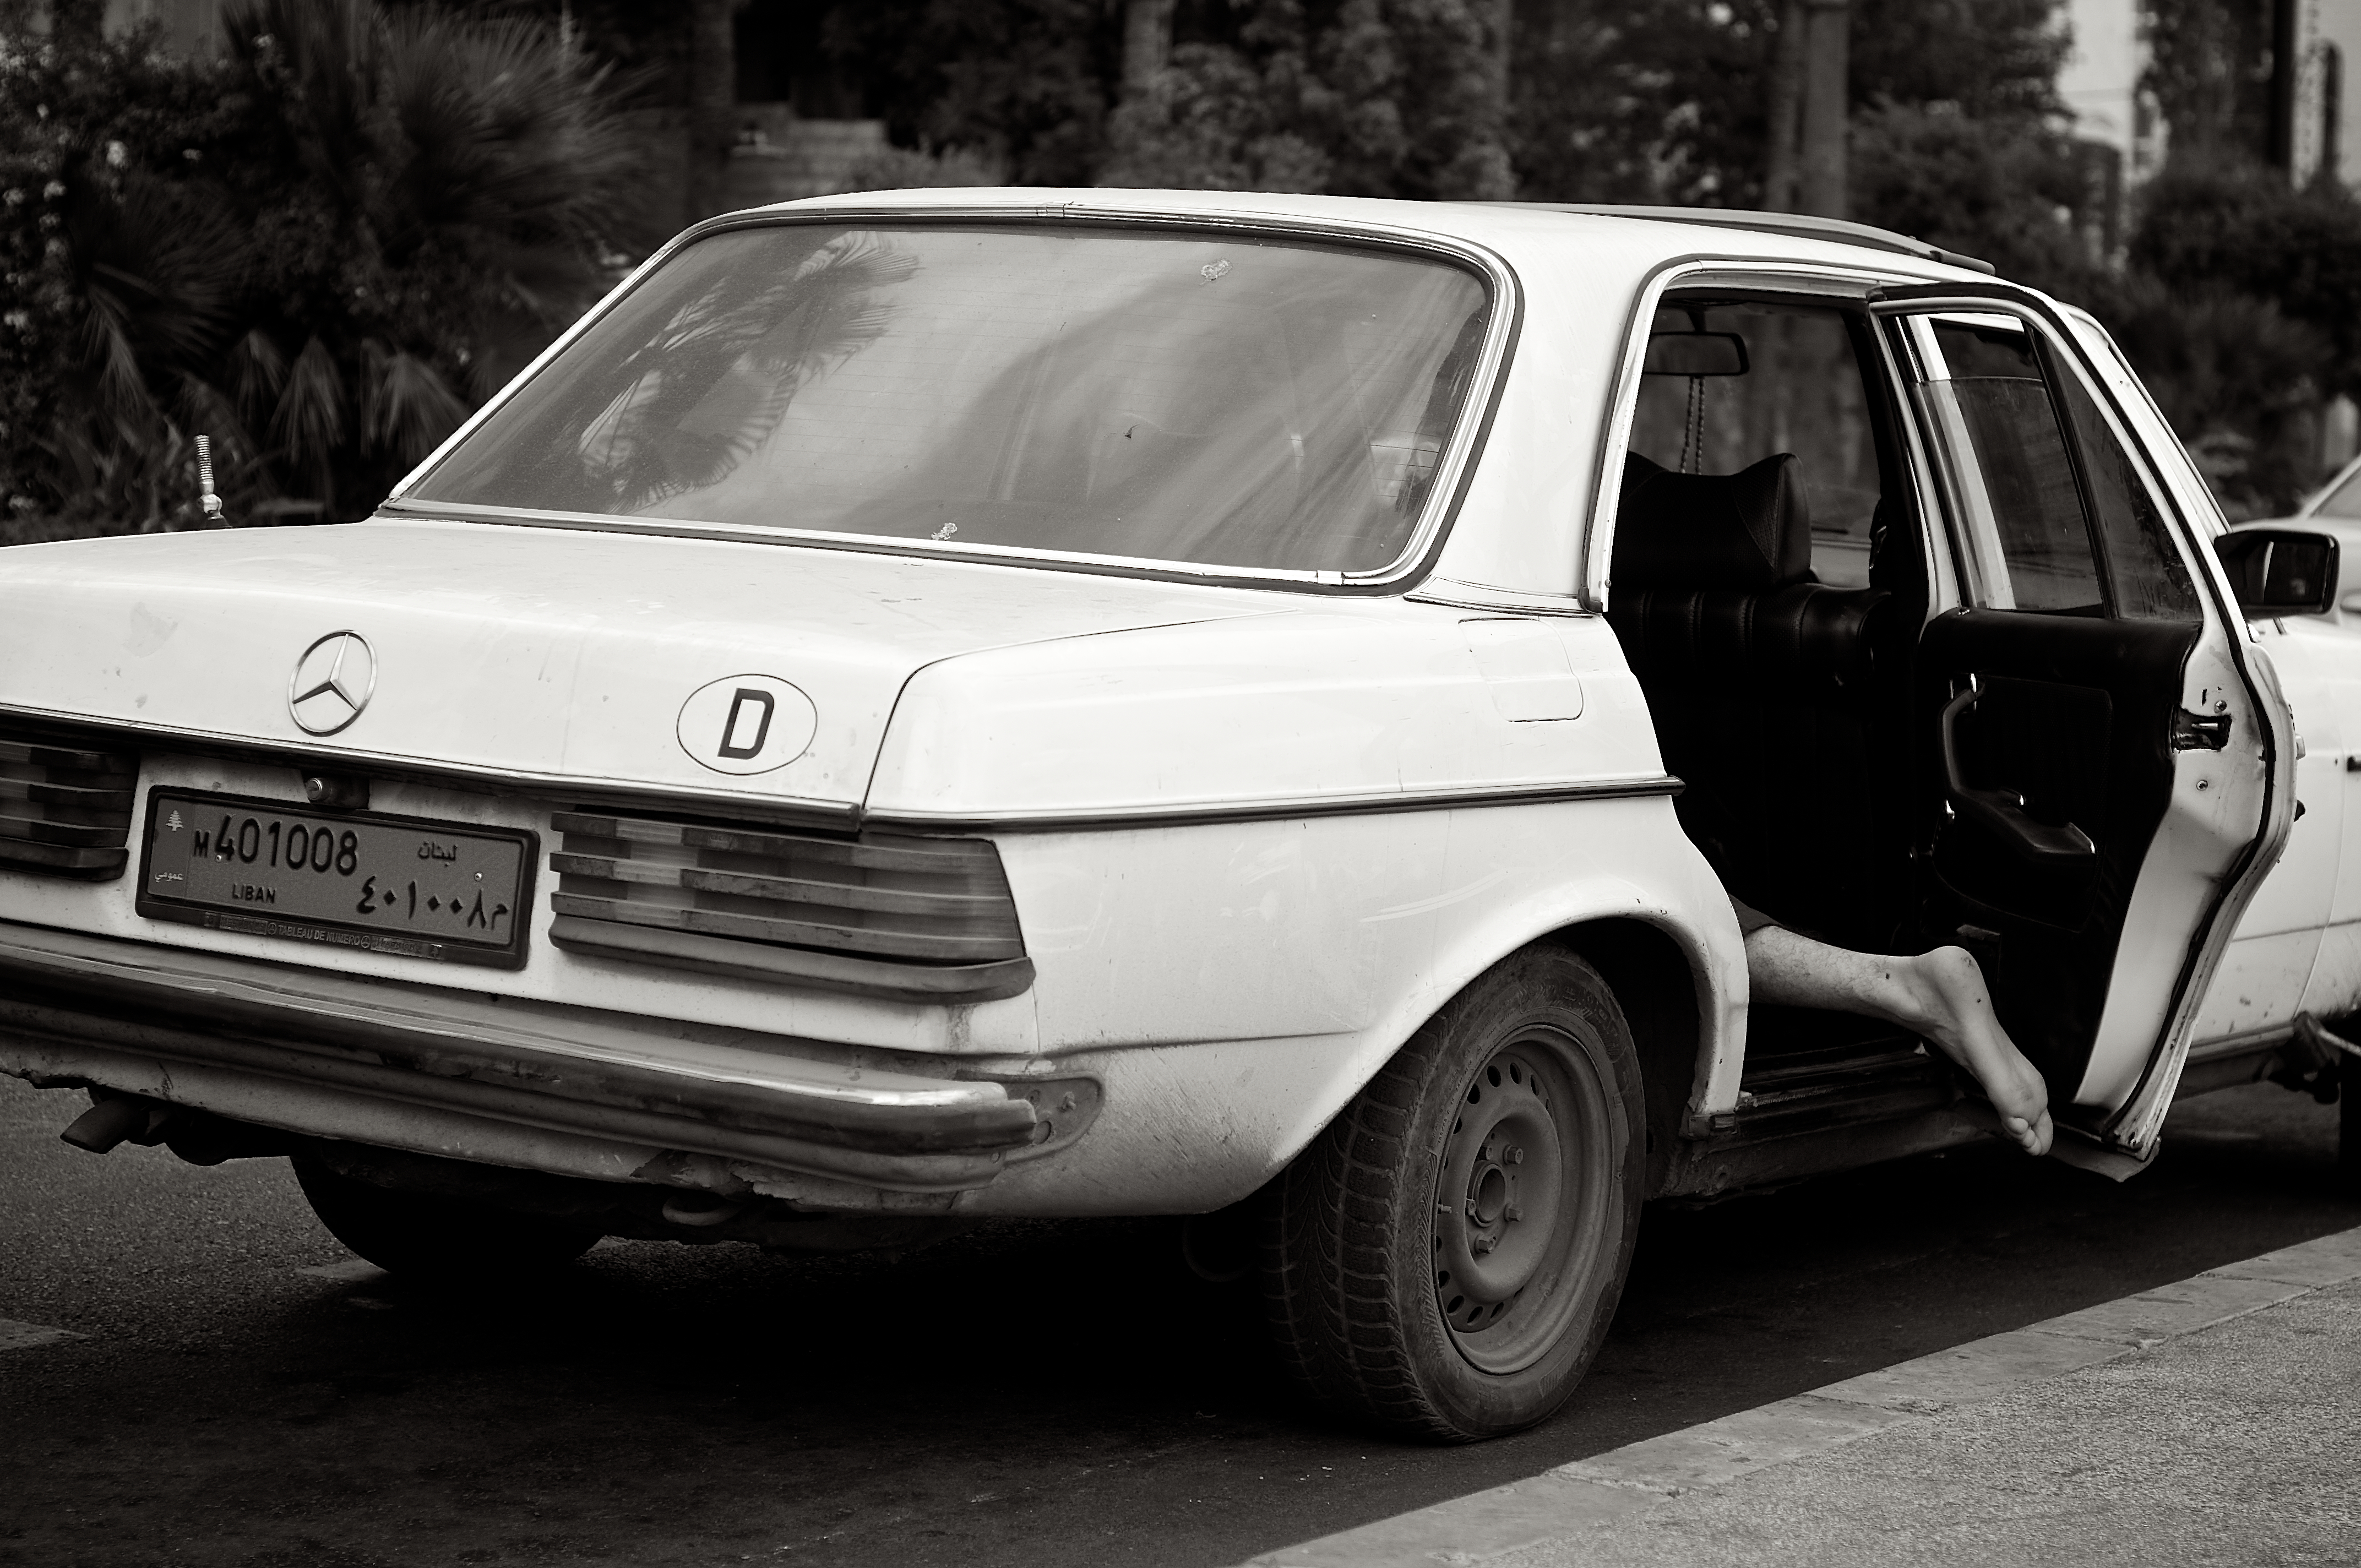
white, street, car, photography, wheel, ebook, vehicle, training, black, streetphotography, flickr, thomas, video, olympus, sedan, omd, bmw, fuji, leica, mercedes benz, monochrom, leuthard, hcb, thomasleuthard, streettogs, antique car, land vehicle, automobile make, automotive exterior, compact car, automotive design, family car, executive car, mercedes benz w123